Immigration Tower

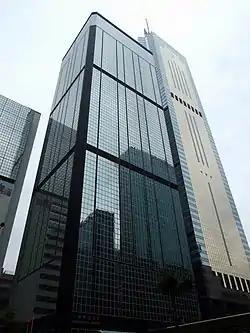
Immigration Tower in November 2007

Immigration Tower is a skyscraper located in the Wan Chai District of Hong Kong completed in 1990. The tower rises 49 floors and in height. Immigration Tower, which stands as the 93rd-tallest building in Hong Kong, is composed entirely of office space. The building houses government offices, principally those of the Immigration Department.